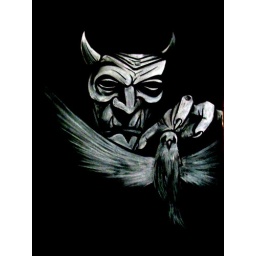
chalk on black paper edit in PhotoShop. 11x17&amp;quot;